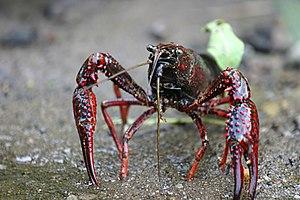
L'écrevisse de Louisiane ou écrevisse rouge de Louisiane est un crustacé décapode d'eau douce originaire du nord-est du Mexique et du centre-sud des États-Unis et, comme son nom l'indique, très abondant en Louisiane. Procambarus clarkii est considérée comme l’espèce écologiquement la plus plastique des décapodes, ce qui lui permet d’être la plus répandue dans le monde.
Les Cambaridae sont une famille d'écrevisses, dont on trouve deux espèces en France.
Procambarus (Scapulicambarus) est un sous-genre d'écrevisses de la famille des Cambaridae.